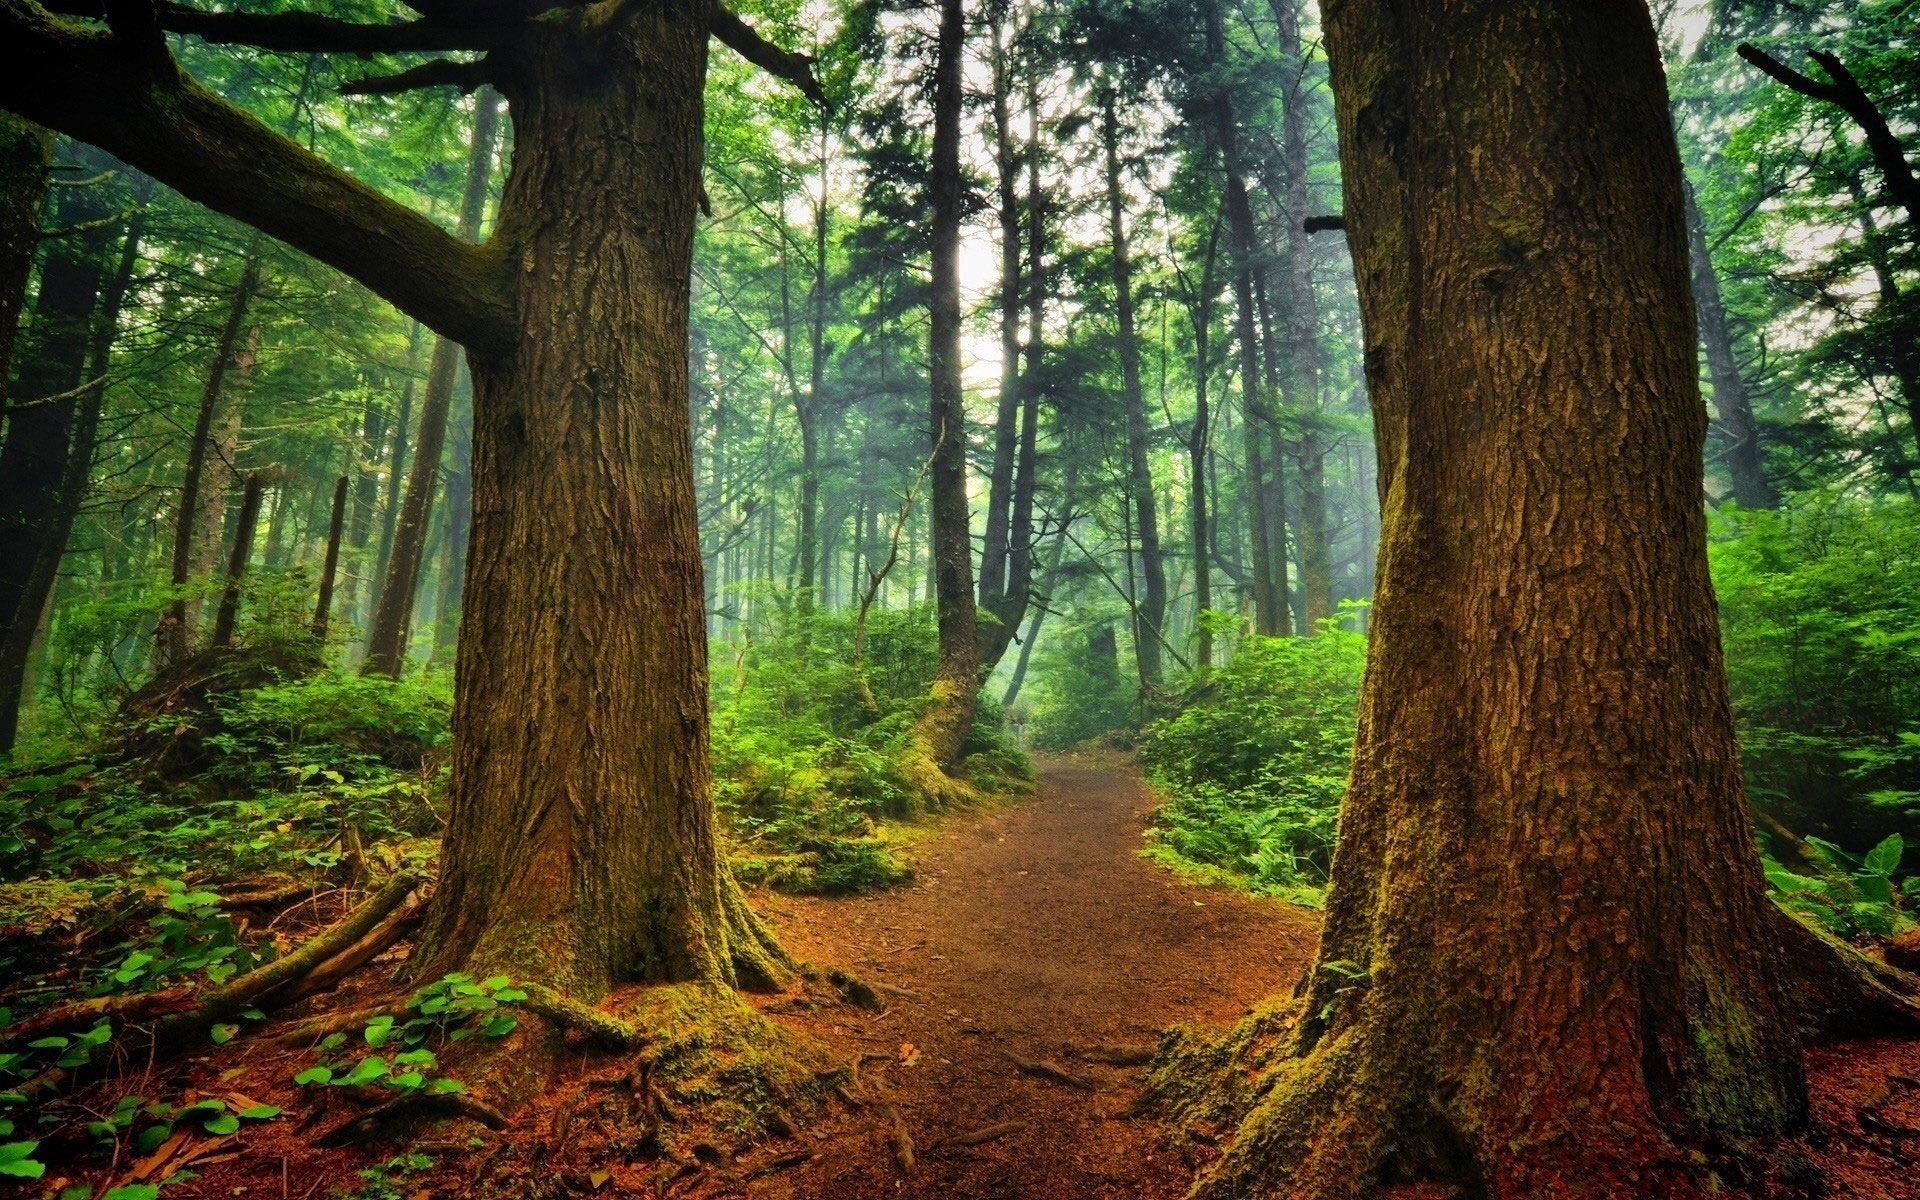
tree, nature, forest, wilderness, branch, plant, trail, sunlight, leaf, trunk, atmosphere, green, jungle, autumn, colorful, trees, vegetation, rainforest, deciduous, grove, woodland, habitat, mood, ecosystem, biome, old growth forest, natural environment, woody plant, temperate broadleaf and mixed forest, temperate coniferous forest